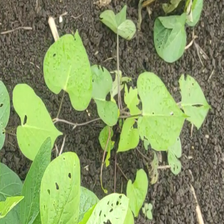
Weed species: Obscure_morning _glory(Ipomoea obscura)